Oughtershaw

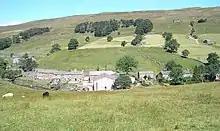
View of Oughtershaw

Contrary to popular belief the river running past Oughtershaw is not the Wharfe; it is Oughtershaw Beck, which runs down to Beckermonds and then merges with Greenfield Beck to source the River Wharfe at the Langstrothdale chase.